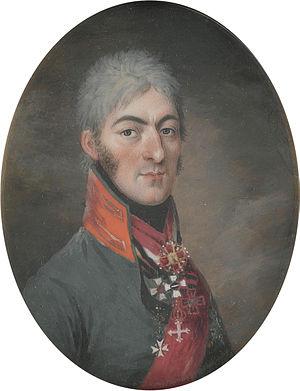
Georges Antoine Keman est un peintre et miniaturiste français, et plus précisément alsacien, né à Sélestat le 7 août 1765, fils de Georges, potier de terre, et de Catherine Faber, mort dans la même ville le 13 juin 1830.